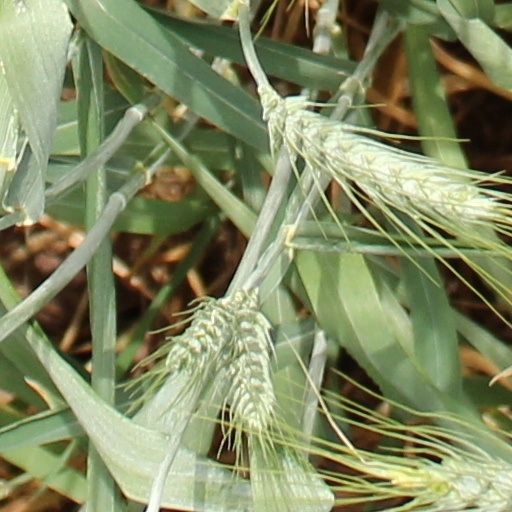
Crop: wheat